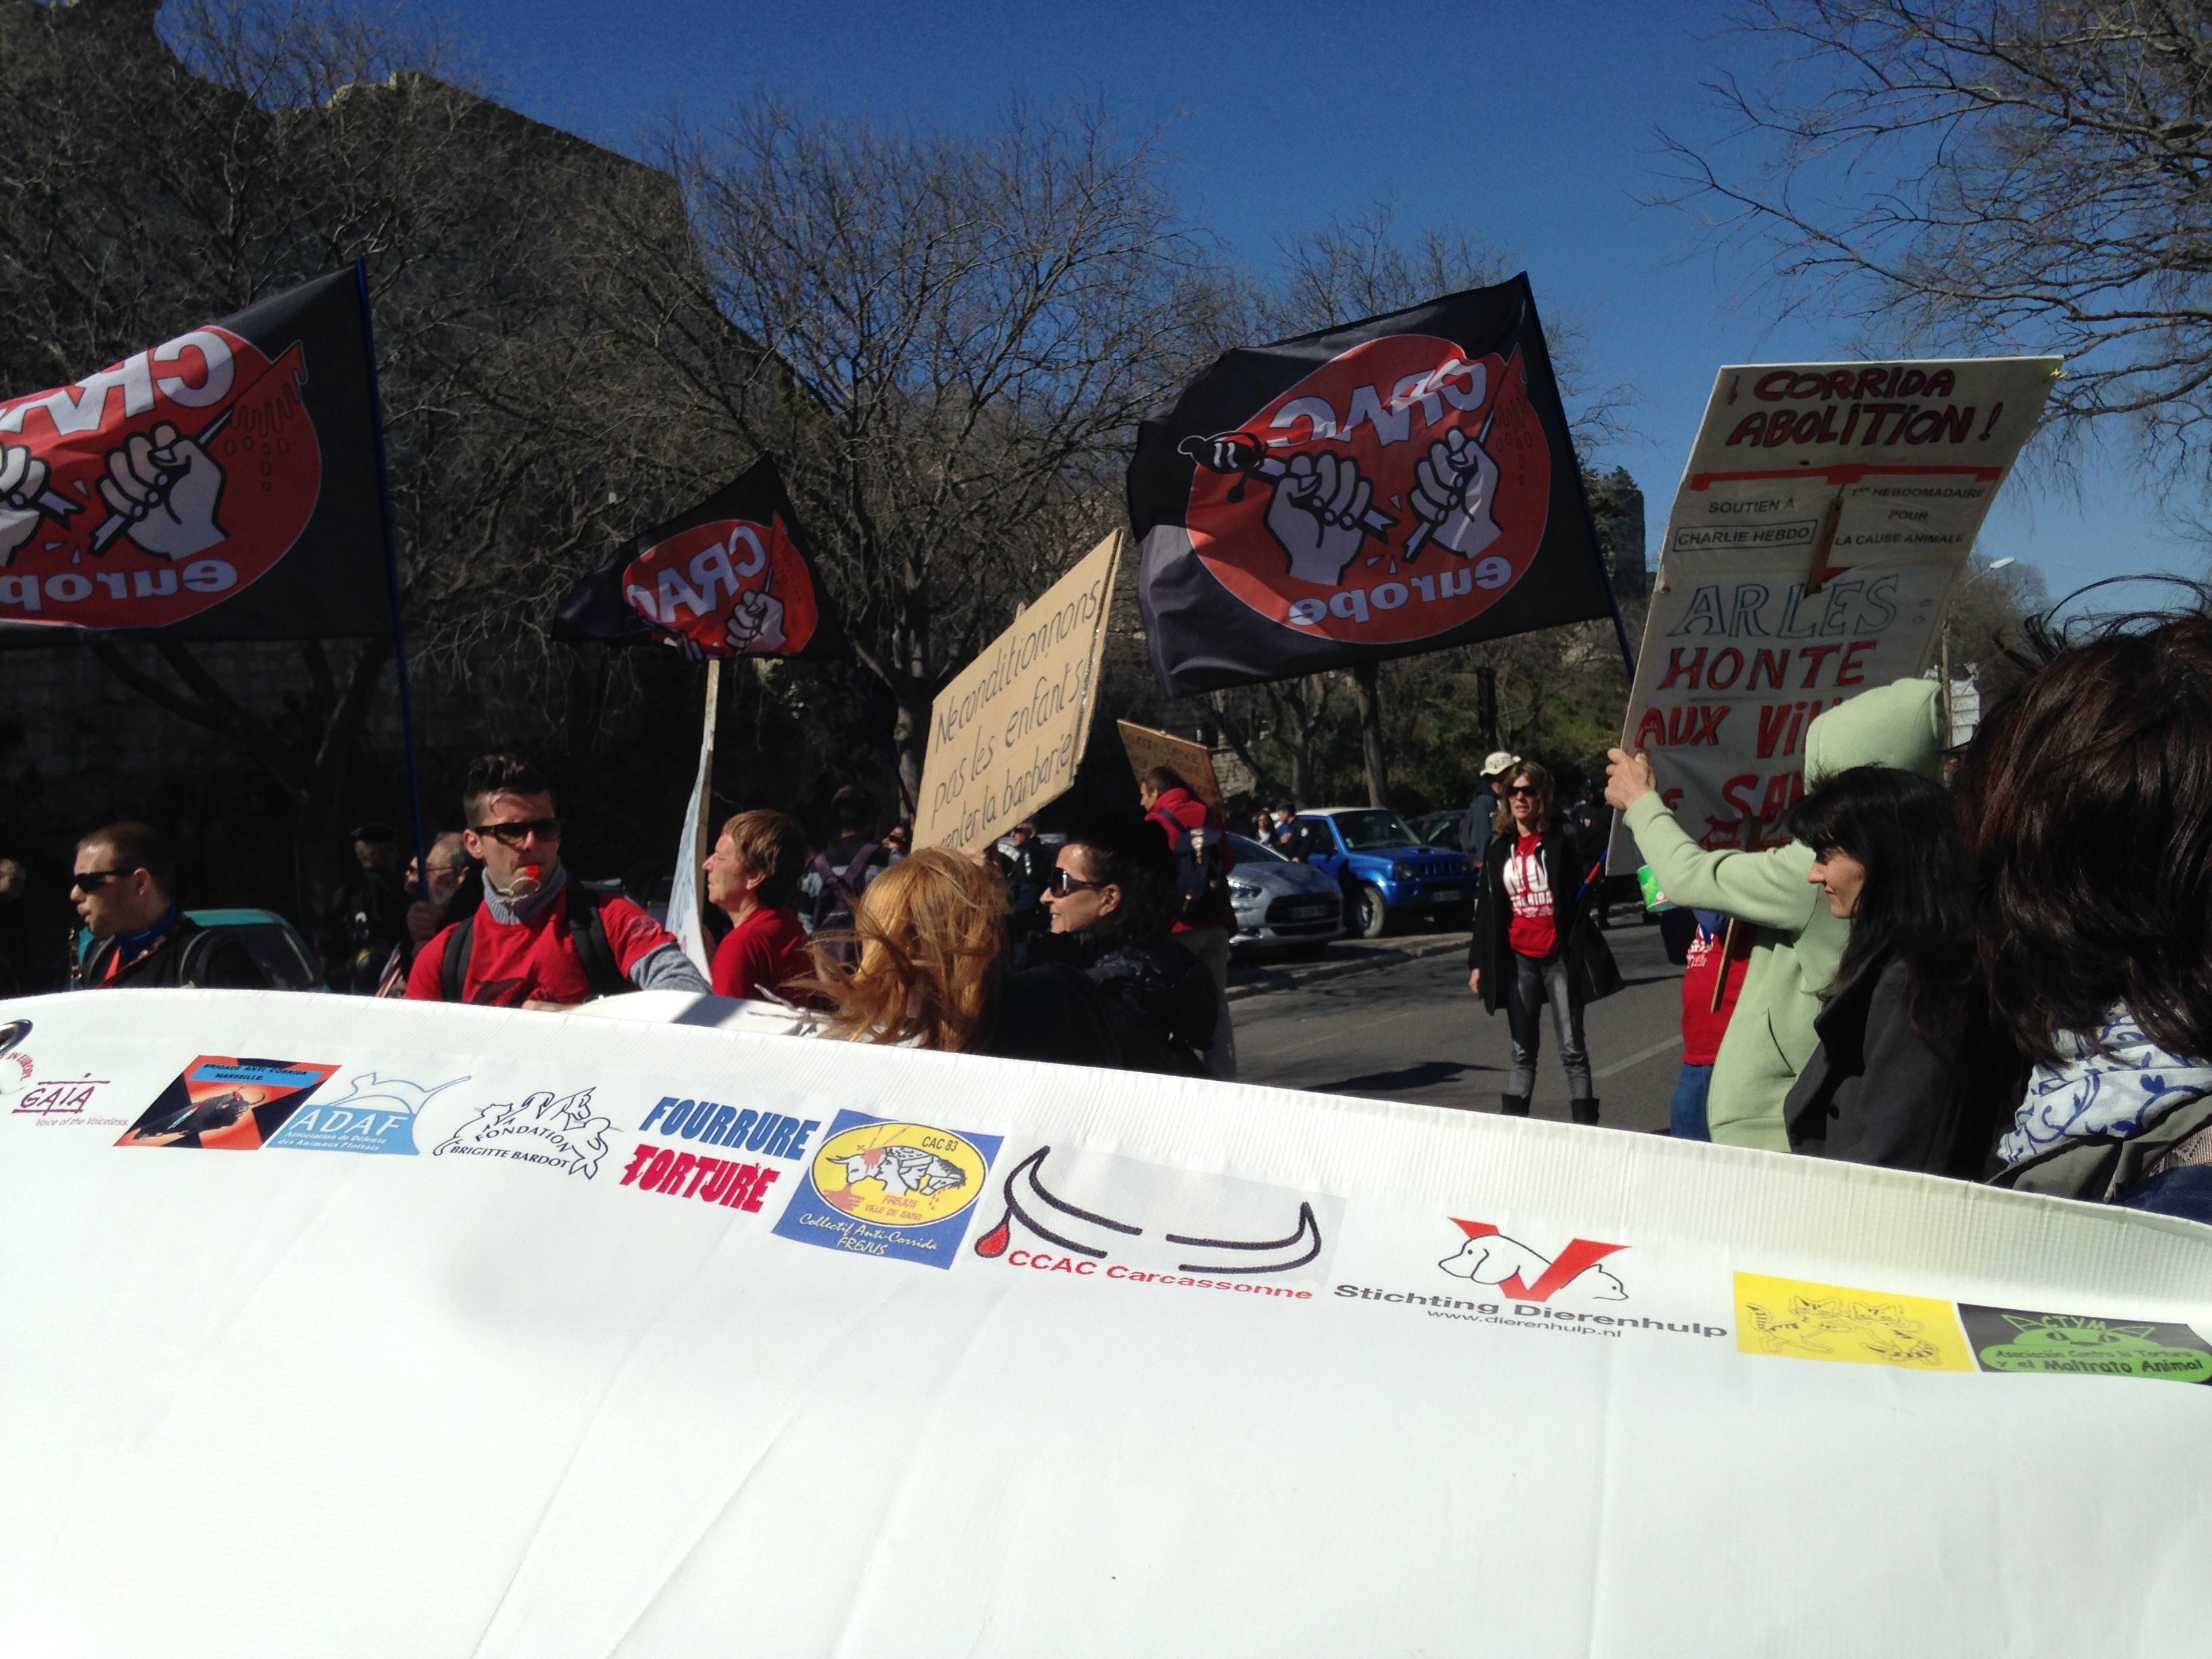
france, europe, winter sport, race, sports, southfrance, bouchesdurhne, demonstration, camargue, stiere, feria, corrida, stierkmpfe, provencealpescotedazur, arles, folterung, martelaar, schauspiele, abschaffung, stiergevechten, ttungen, stierenbullfighting, coridabasta